New Brunswick Route 16

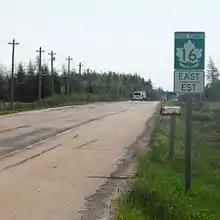
NB Route 16

Route 16 begins in Tantramar near Aulac at a cloverleaf interchange, one of only three grade-separated interchanges on the entire route. Route 16 used to continue an additional to Aulac Road, the original alignment of Route 2, but was adjusted when a 4-lane alignment opened in the early 1990s.